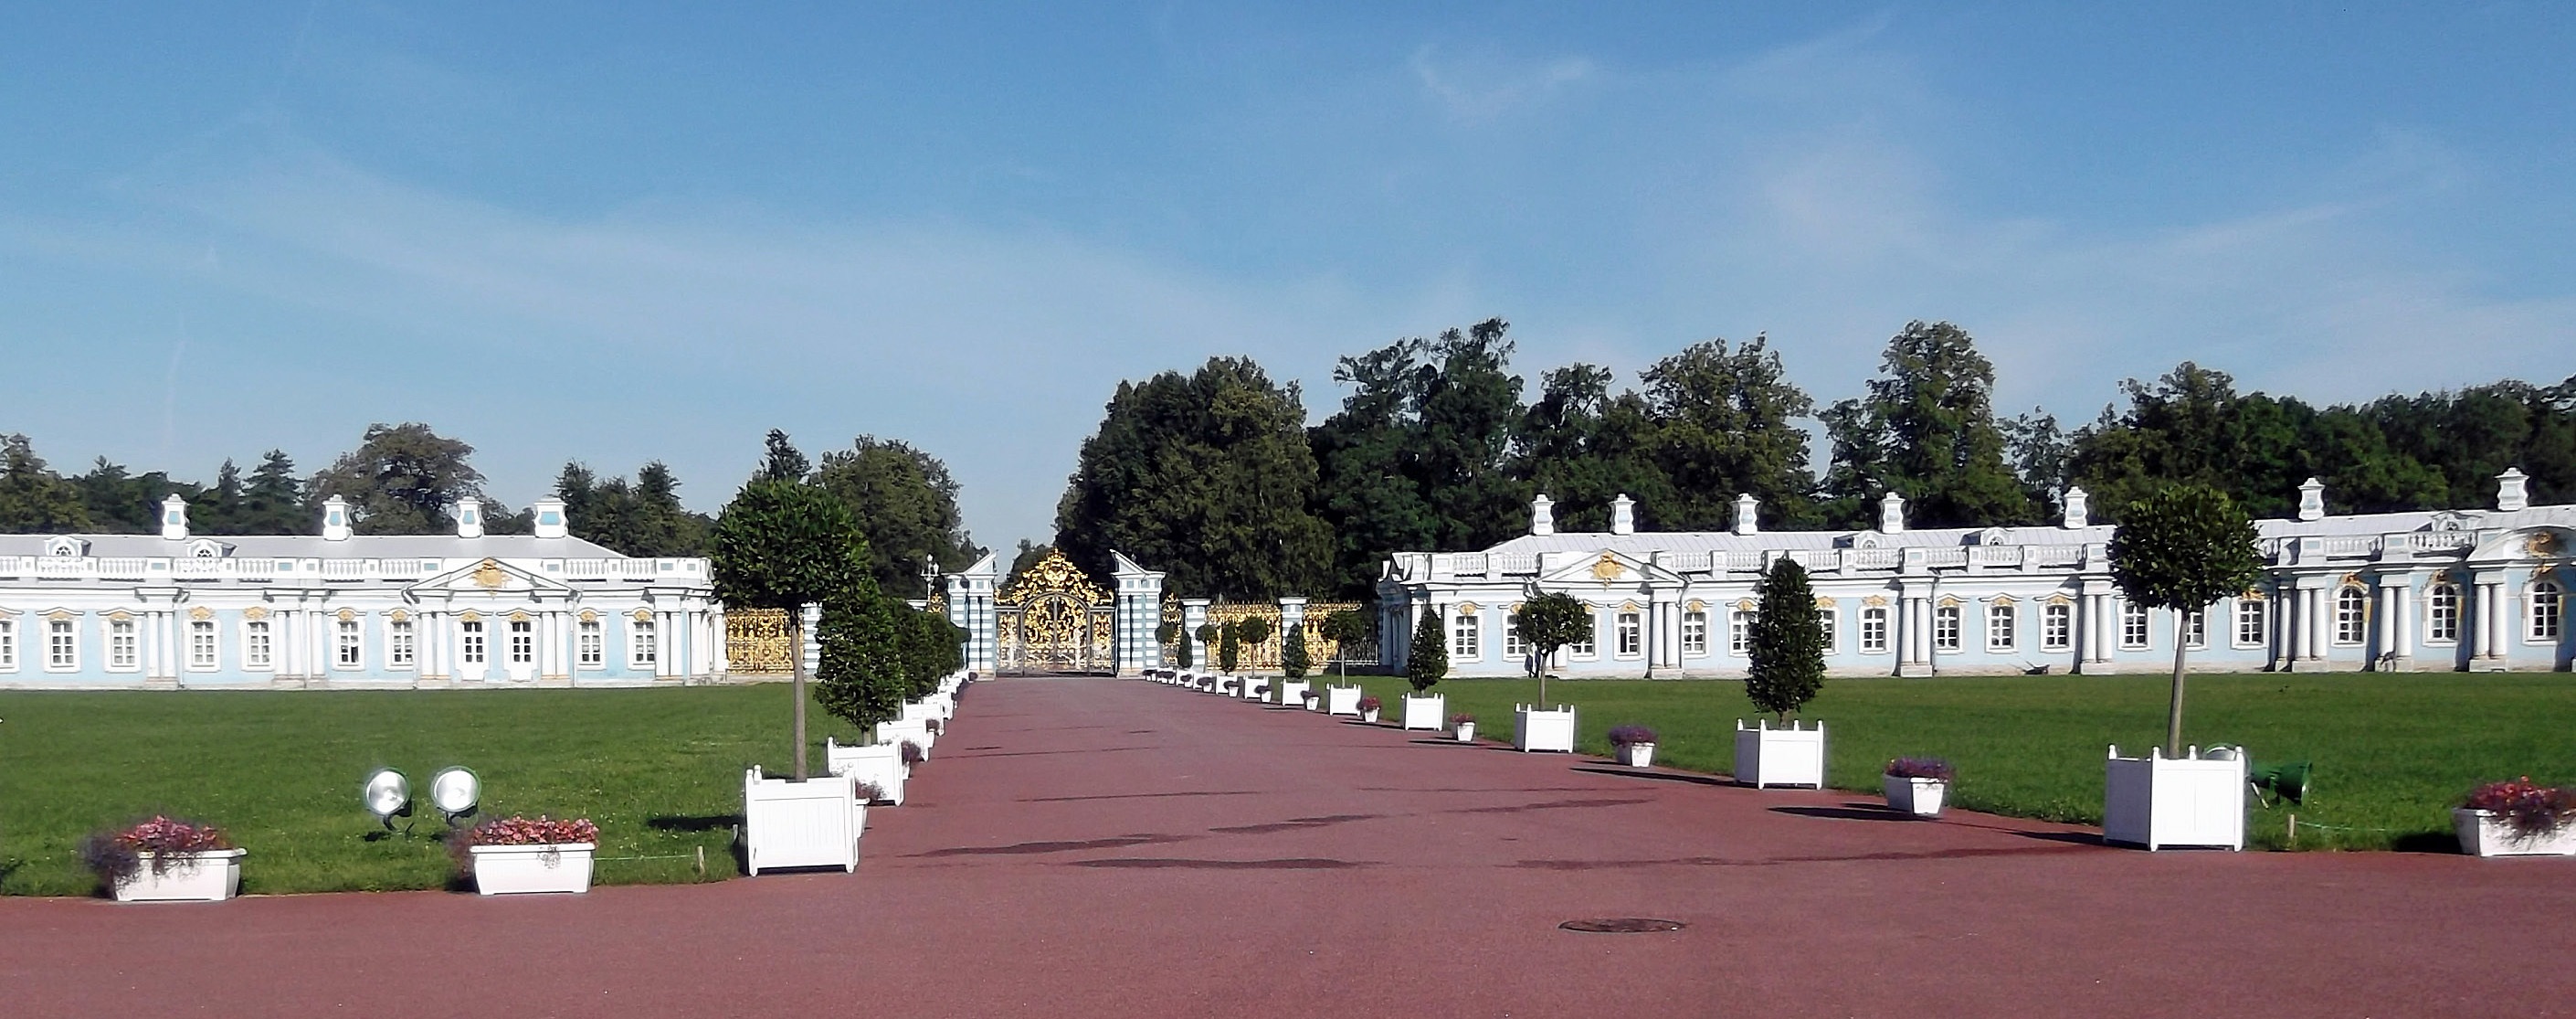
cemetery, memorial, courtyard, estate, russia, st petersburg, catherine's palace, sankt petersburg, geographical feature